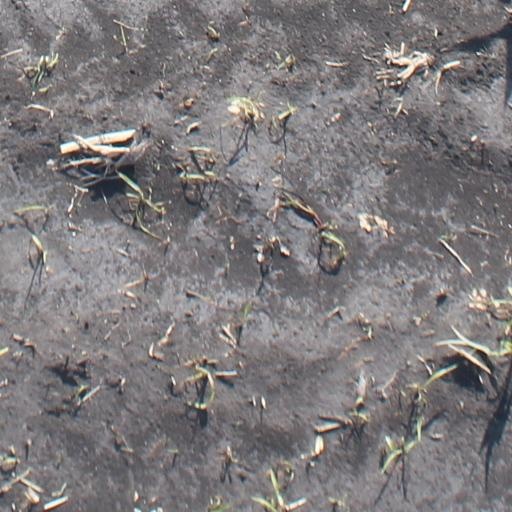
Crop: maize; corn